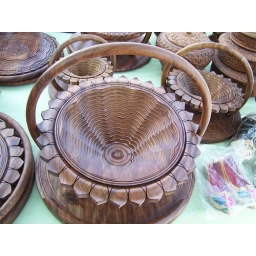
Afghan flat wooden bowl in non-flat position. (See previous photo)